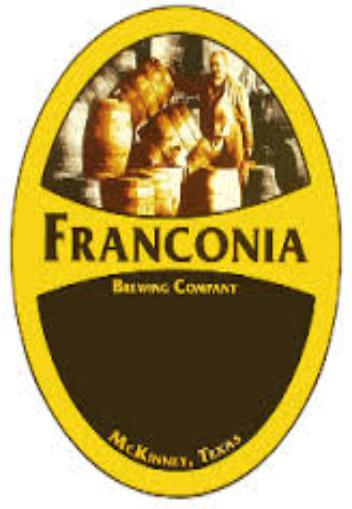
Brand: Franconia
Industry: Food